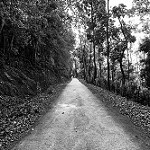
Label: B & W